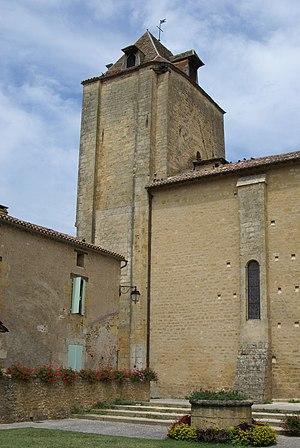
L'église Saint-Nicolas est une église catholique située à Trémolat, en France.